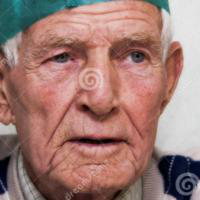
Age group: age 80 +